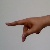
The image shows a hand gesture representing the letter 'P' in Indian Sign Language.